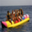
Label: ship